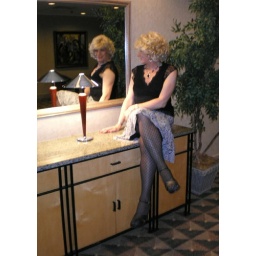
the girl in the mirror